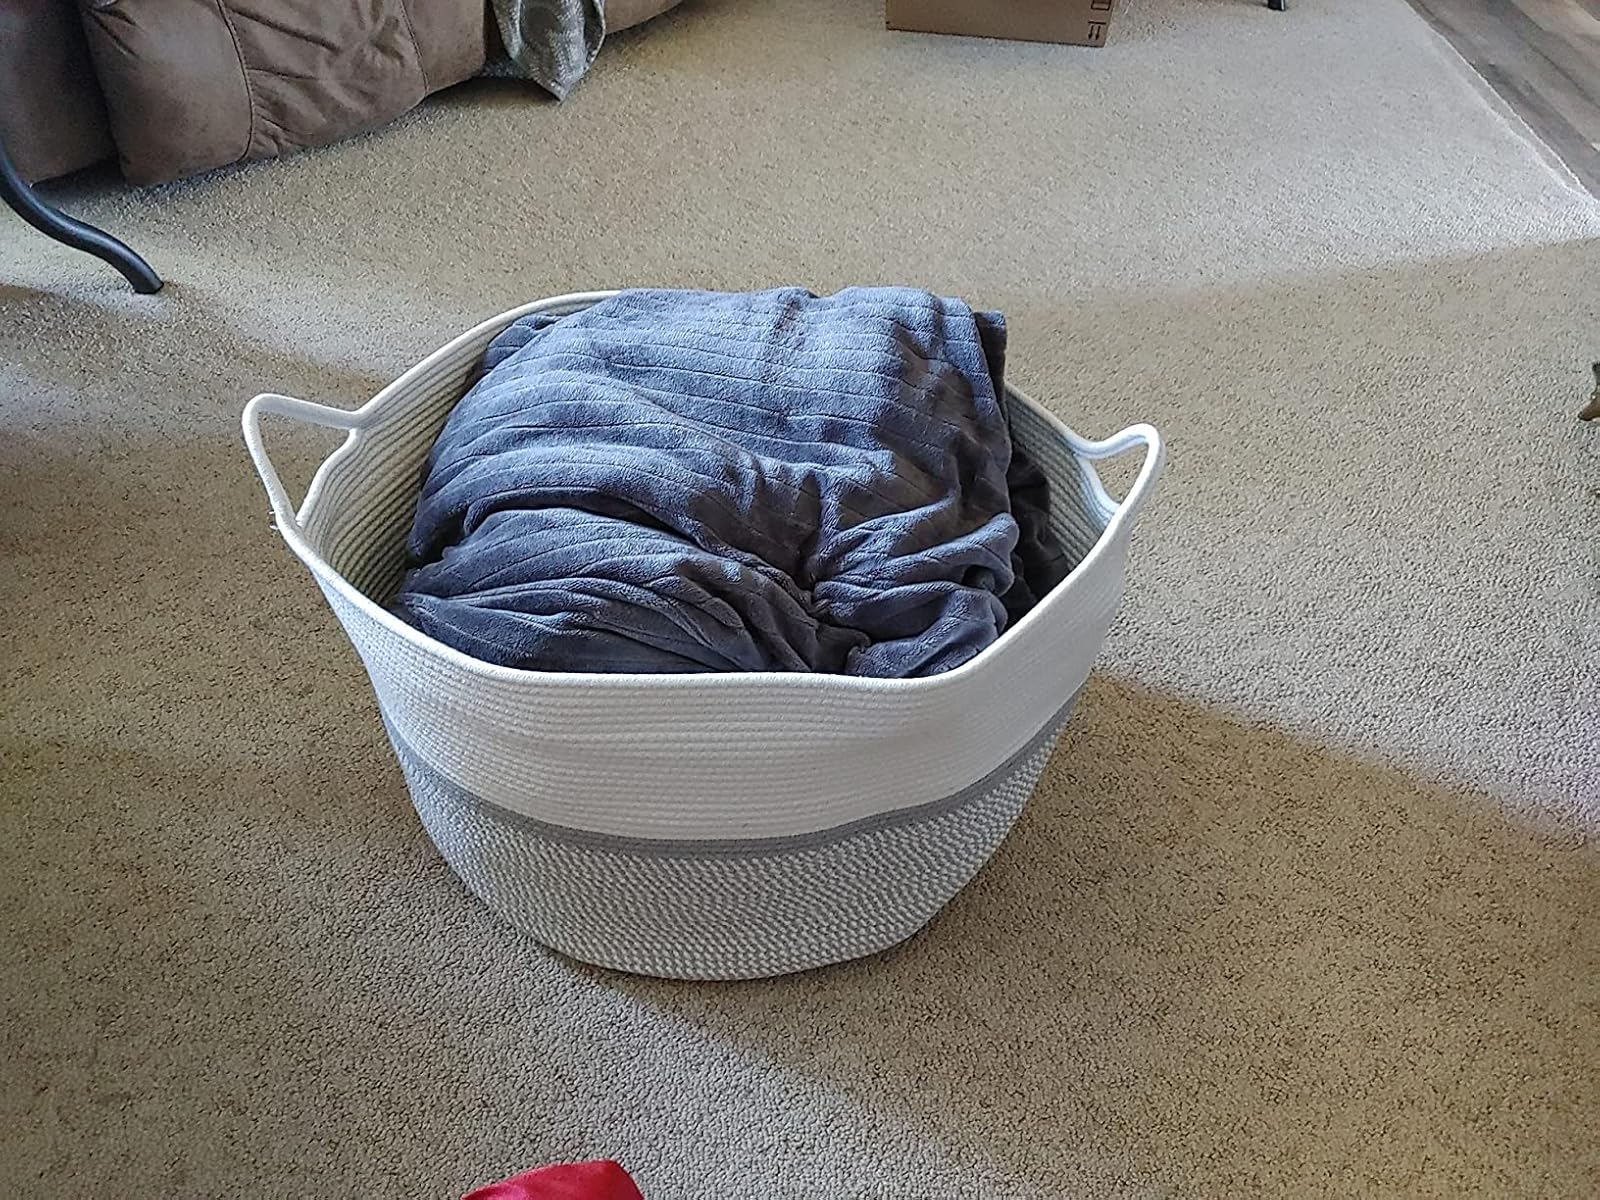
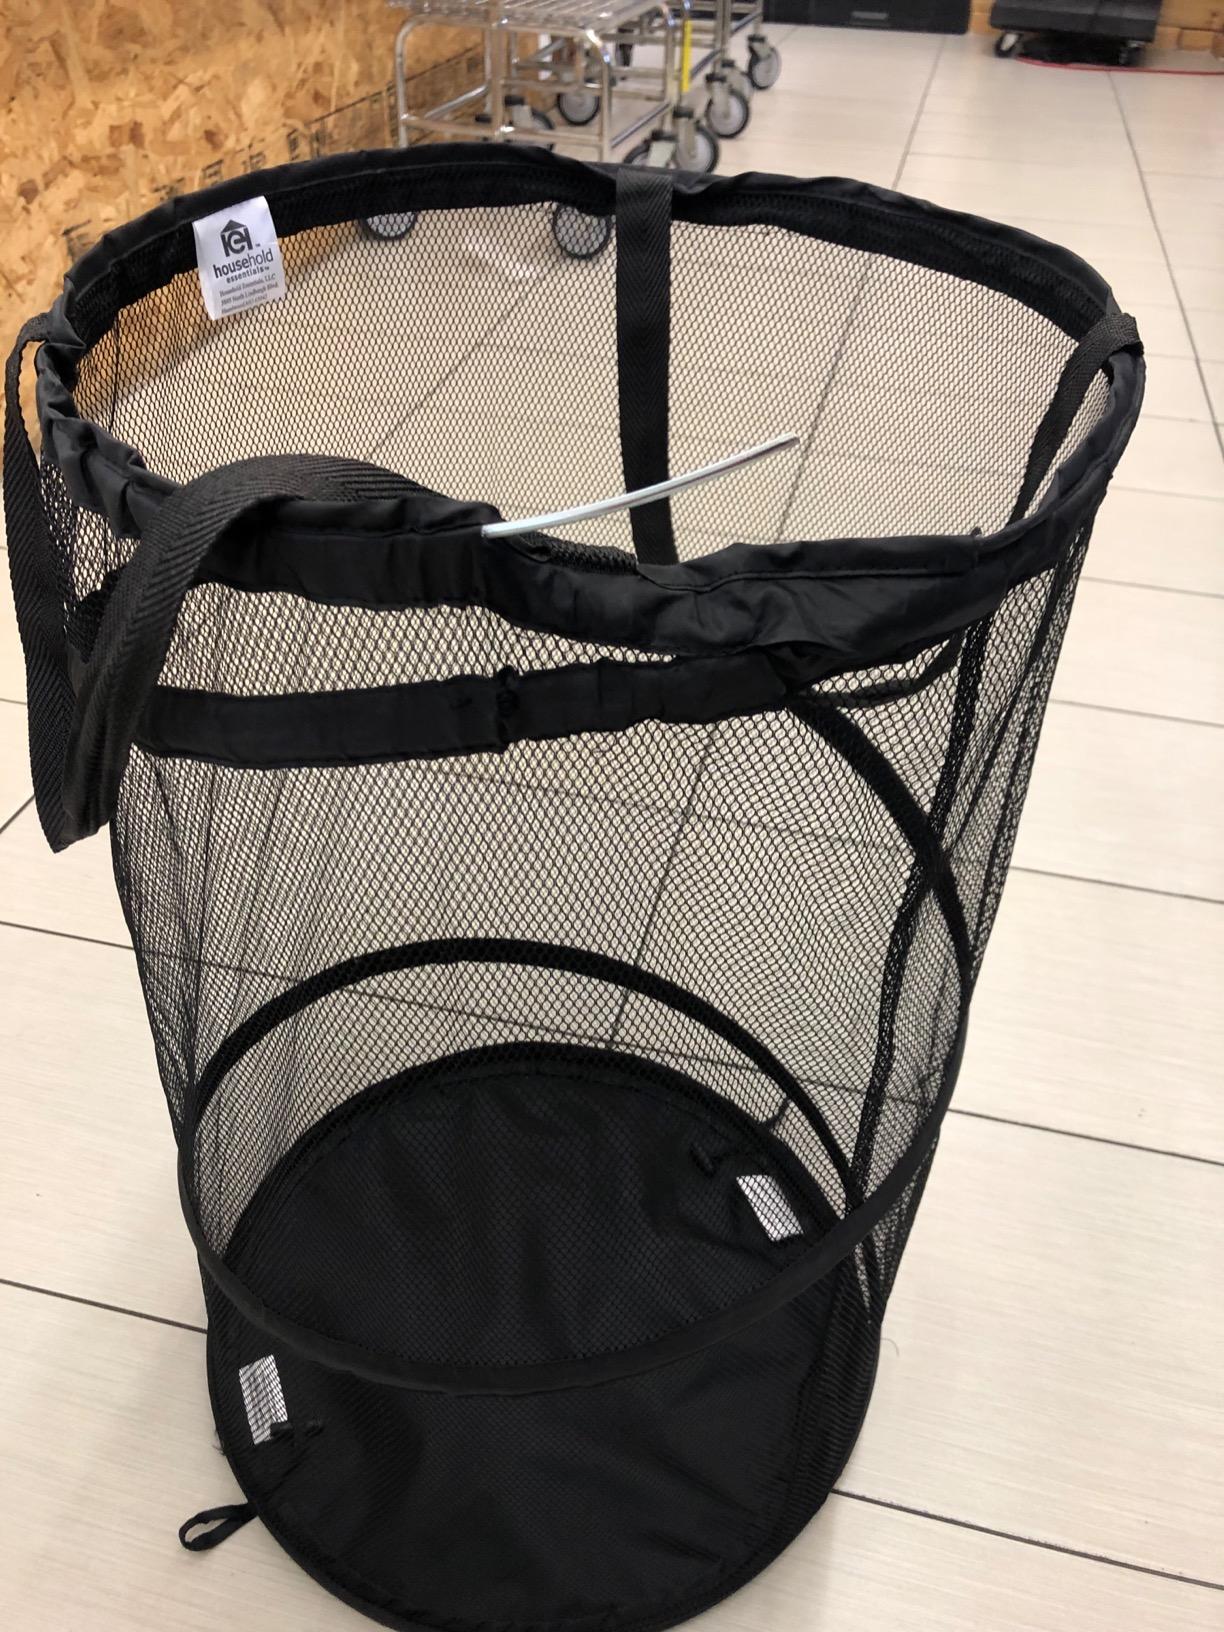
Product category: items_hamper
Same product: no